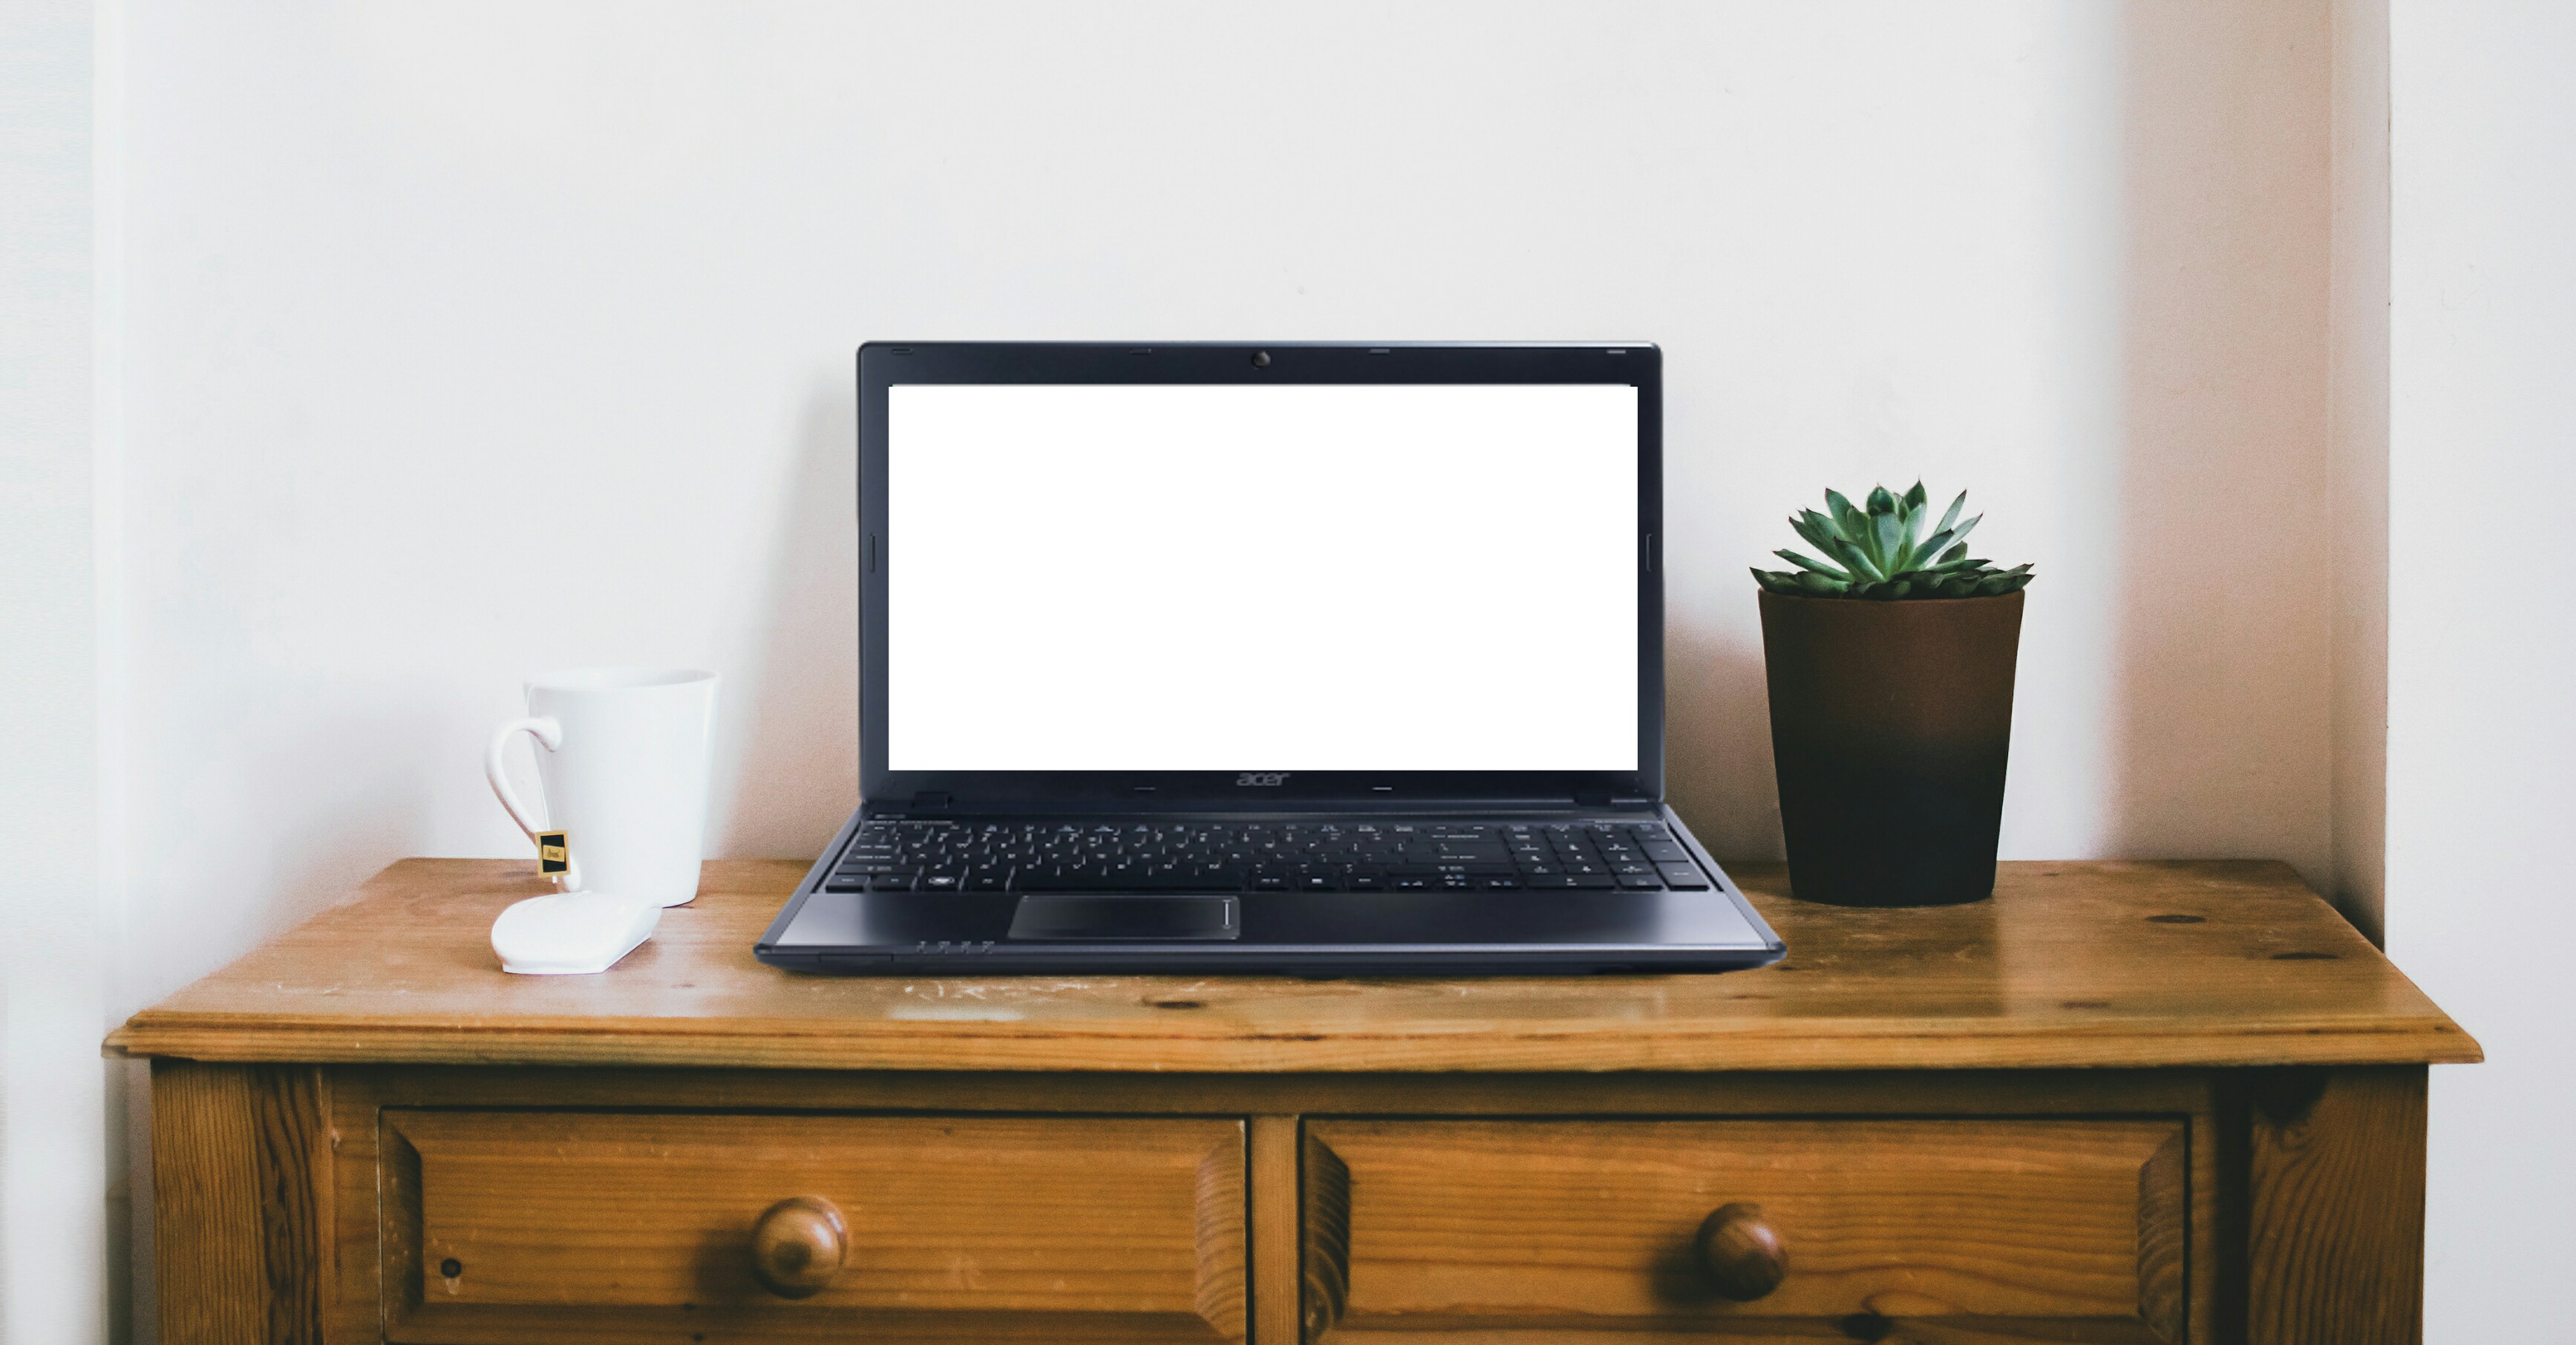
laptop, business, keyboard, technology, home, application, software, hardware, table, cactus, plant, pot, screen, furniture, desk, product, display device